Shanghai Oriental Sports Center

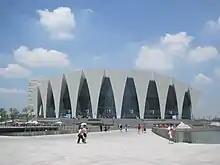
Shanghai Oriental Sports Center

The main venue at the sports complex is the Indoor Stadium, used for the home games of the arena football club Shanghai Skywalkers. It has a capacity of 18,000 and it is used for various events, like arena football, speed skating, basketball, mixed martial arts, figure skating, swimming and eSports.